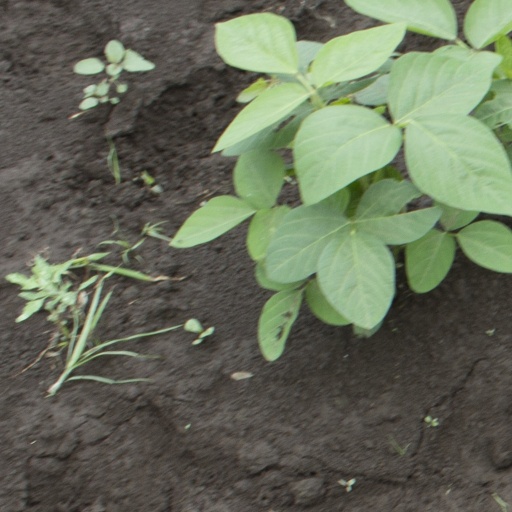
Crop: soybean